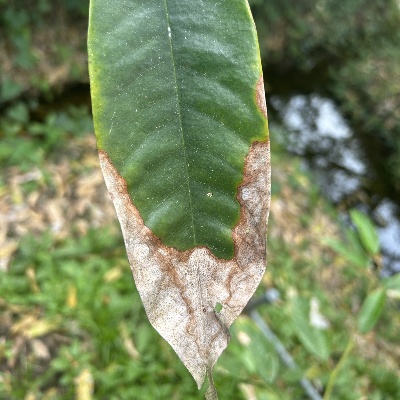
Label: Leaf_Colletotrichum